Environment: real
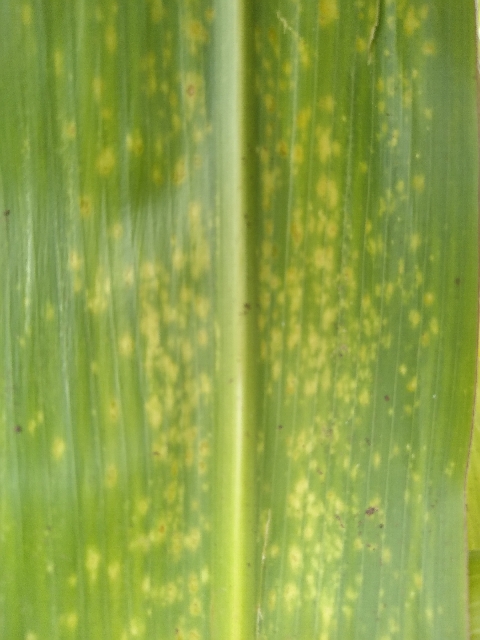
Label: lethal_necrosis